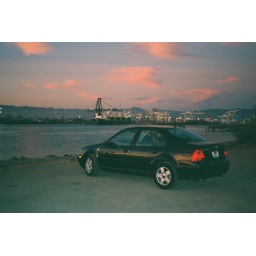
car by Alameda estuary and sunset sky